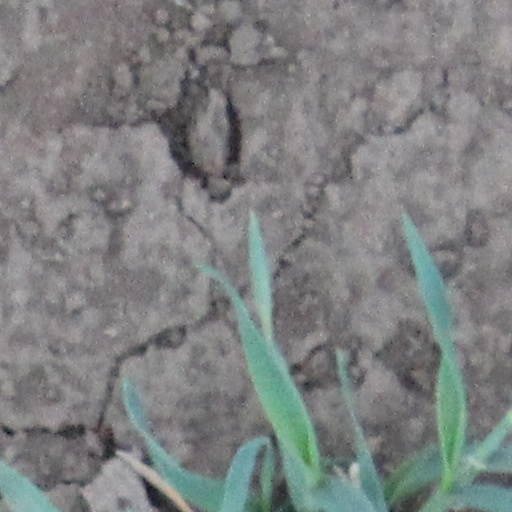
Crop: wheat